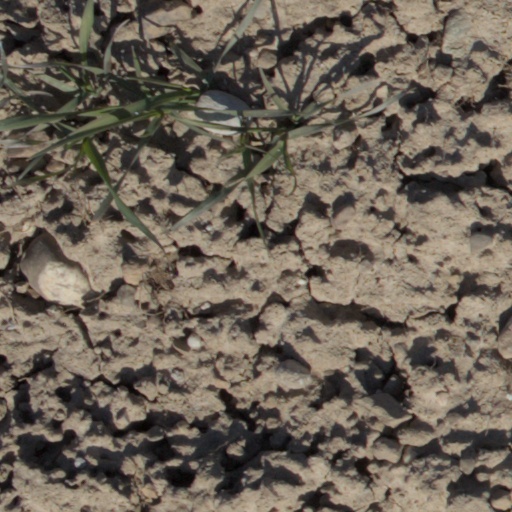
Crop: wheat